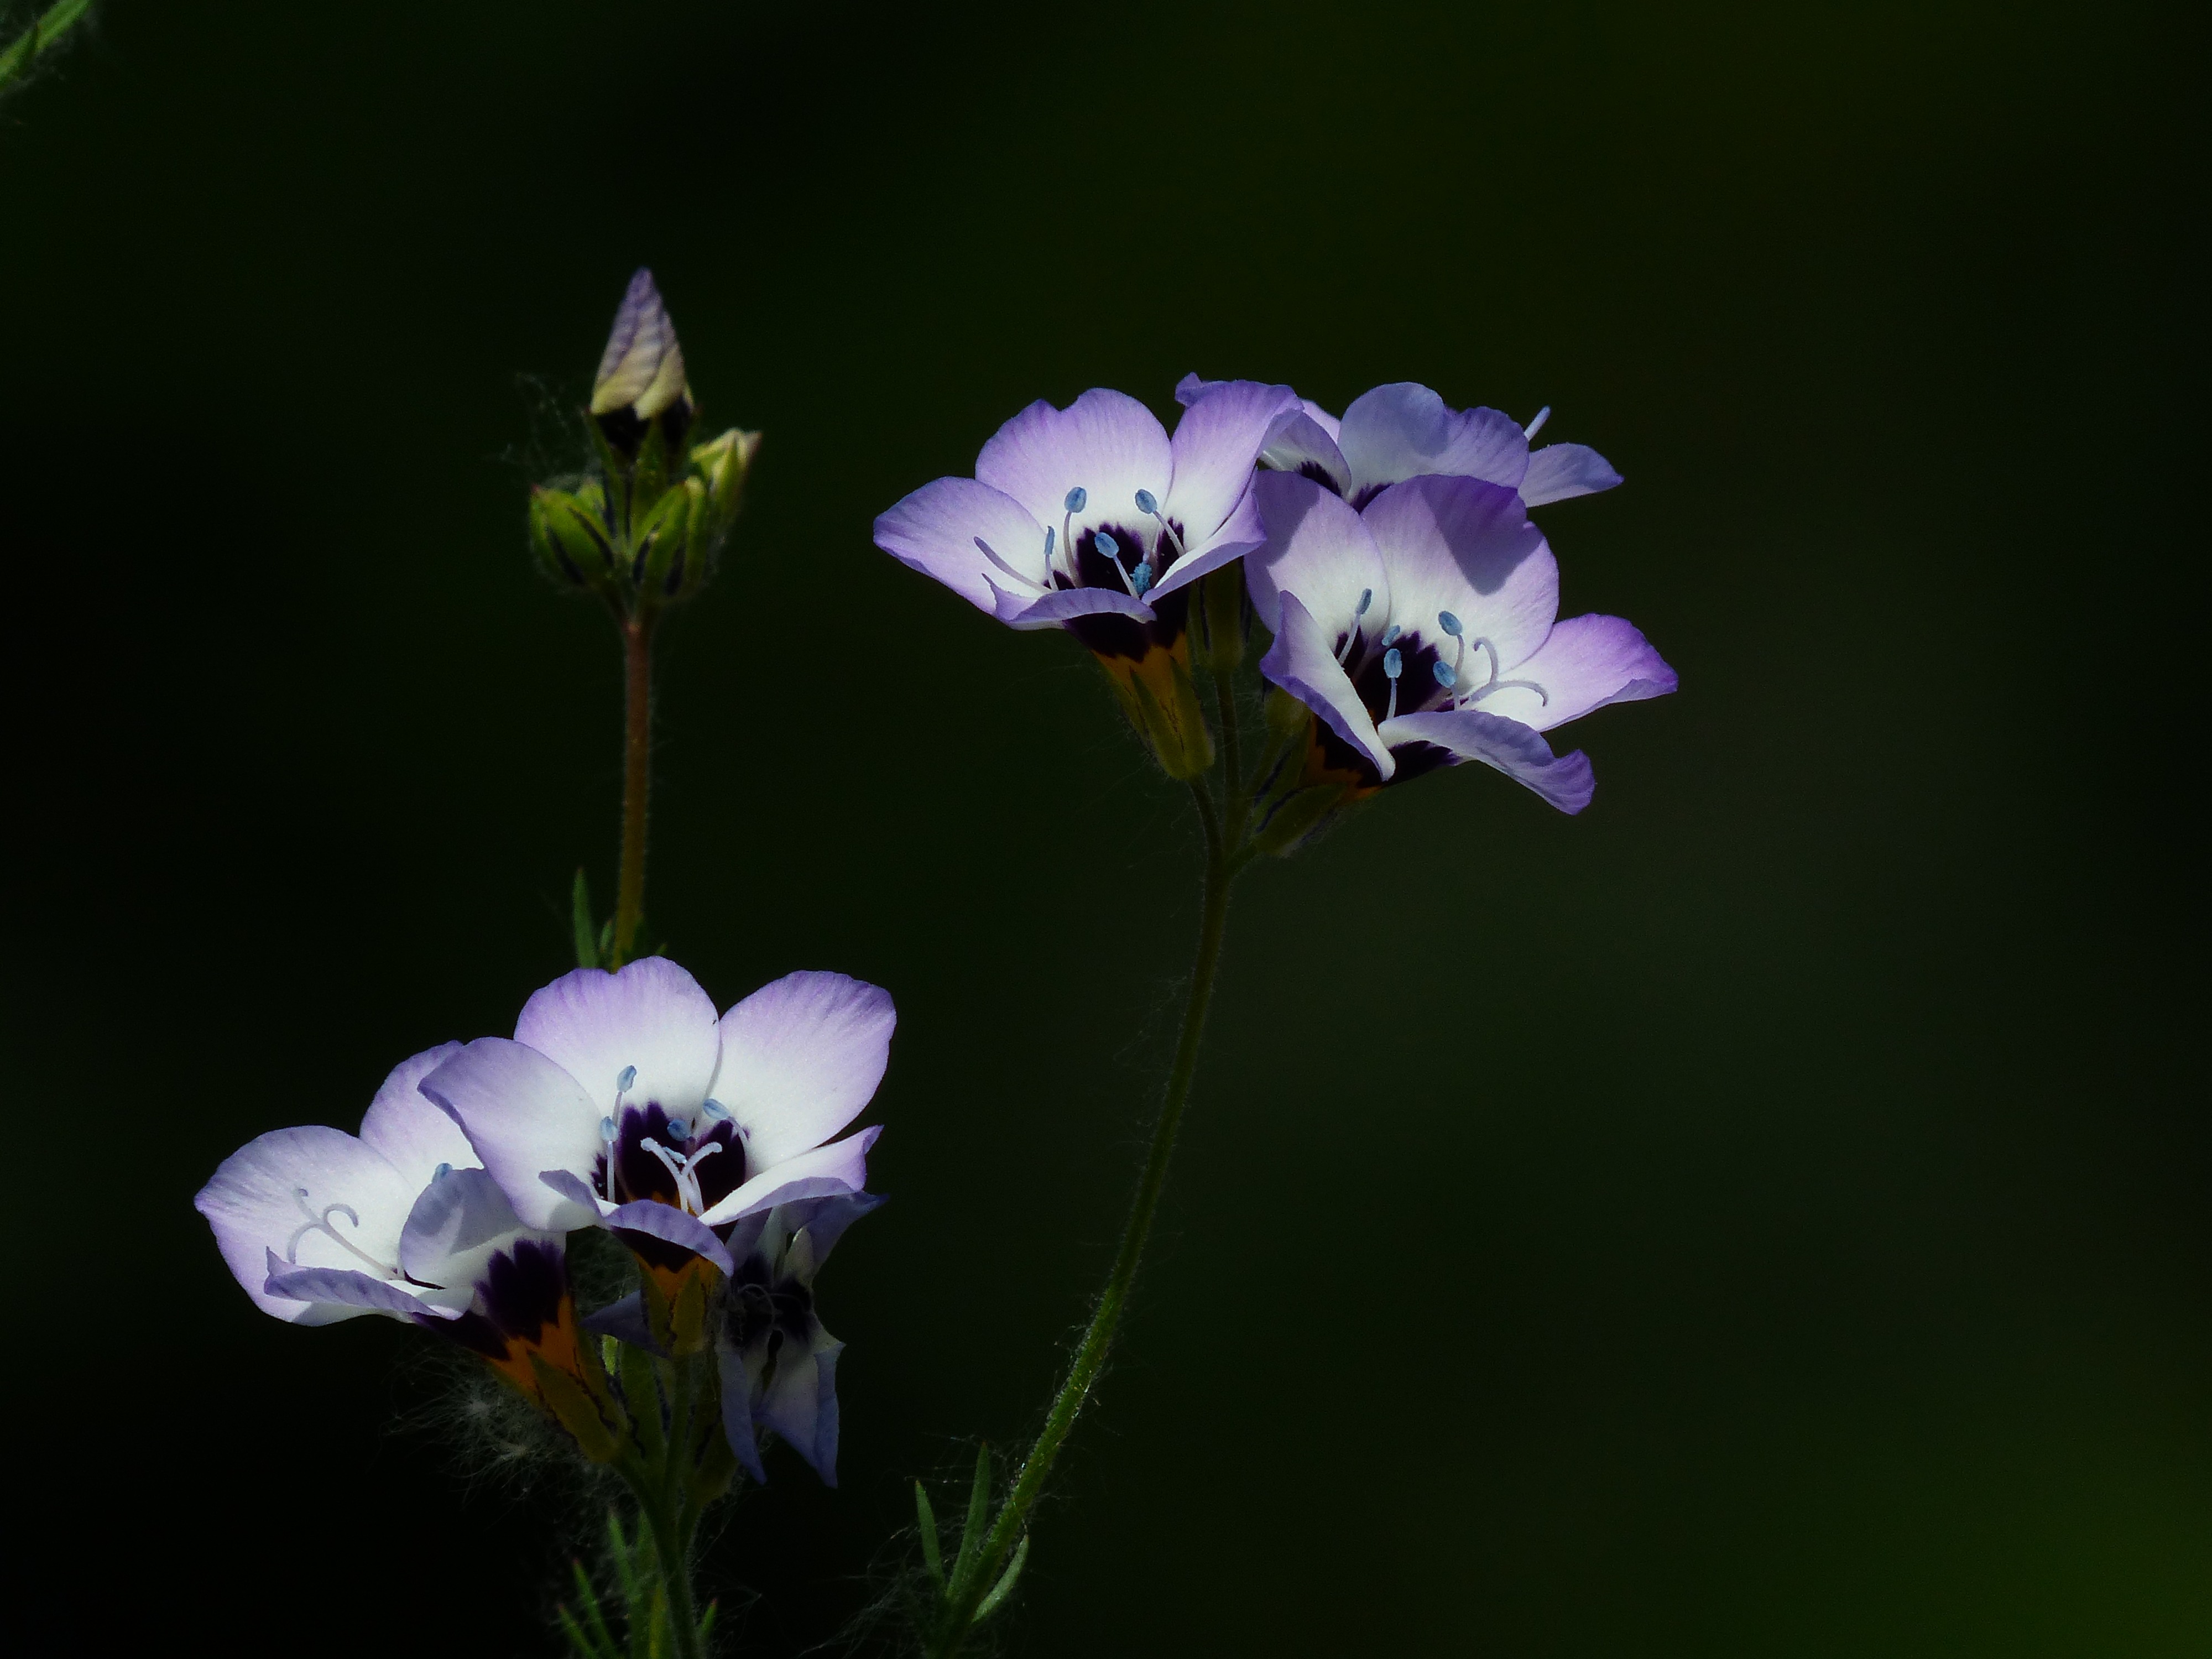
nature, blossom, plant, photography, flower, purple, petal, bloom, bell, botany, flora, wildflower, violet, species, bees, sepals, macro photography, inflorescence, flowering plant, light purple, jacob's ladder, greek valerian plant, helllila, covered more slowly, plant stem, land plant, tapered, butterfly meadow, polemoniaceae, vogelaeuglein, gilia tricolor, tri color gilie, gilie, sky ladder plant, heather like, ericales, polemonium, greek valerian